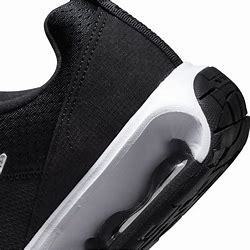
Brand: Nike
Model: Air Max Intrlk Lite